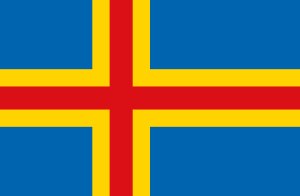
Ålands flag
Ålands officielle flag, proportion 17:26
Ålands flag blev vedtaget af Ålands Landsting i 1953 og godkendt af republikken Finlands præsident i 1954. Ålands flag følger mønsteret for Nordens korsflag. Farverne blå, gul og rød er Ålands og Finlands rigsvåbenfarver. Flaget kan også tolkes som det svenske flag med et rødt kors i midten.